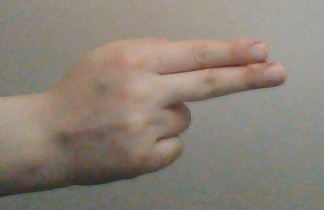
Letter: ain